Parliament of the Cape of Good Hope

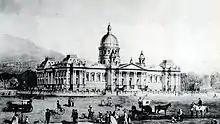
Freeman's original elaborate plan for the new Parliament.

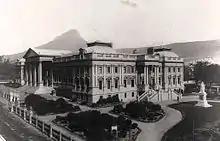
The final Parliament building as constructed (without statues, dome or fountains)

From the beginning of Responsible Government, there were increasingly vocal complaints from members of parliament about the humble appearance of their venue. MPs increasingly complained that the Parliament would not attract sufficient respect from "the public and strangers", unless a more grandiose edifice were constructed.